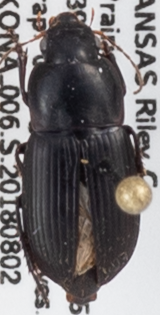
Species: Anisodactylus opaculus
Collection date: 2018-08-02
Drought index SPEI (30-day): -0.39
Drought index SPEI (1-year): -2.01
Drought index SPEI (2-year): -1.25